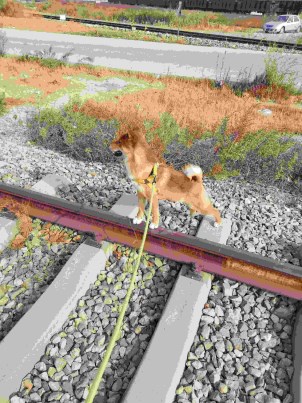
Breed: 1043-n000001-Shiba_Dog